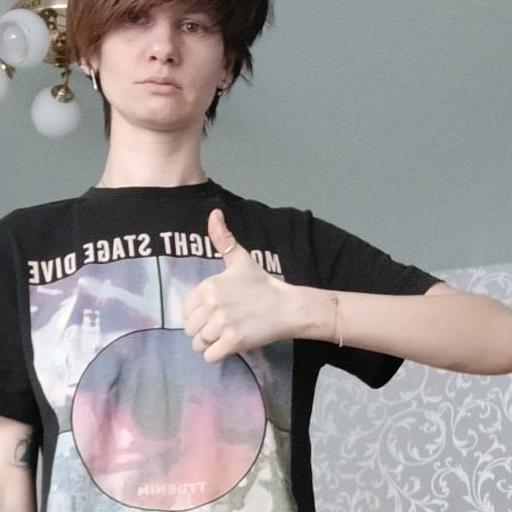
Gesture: like